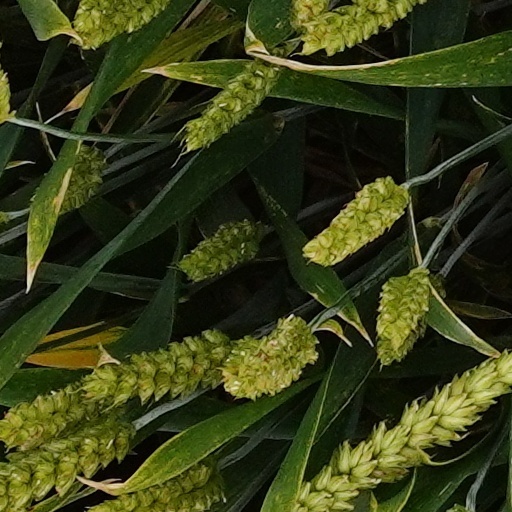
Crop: wheat